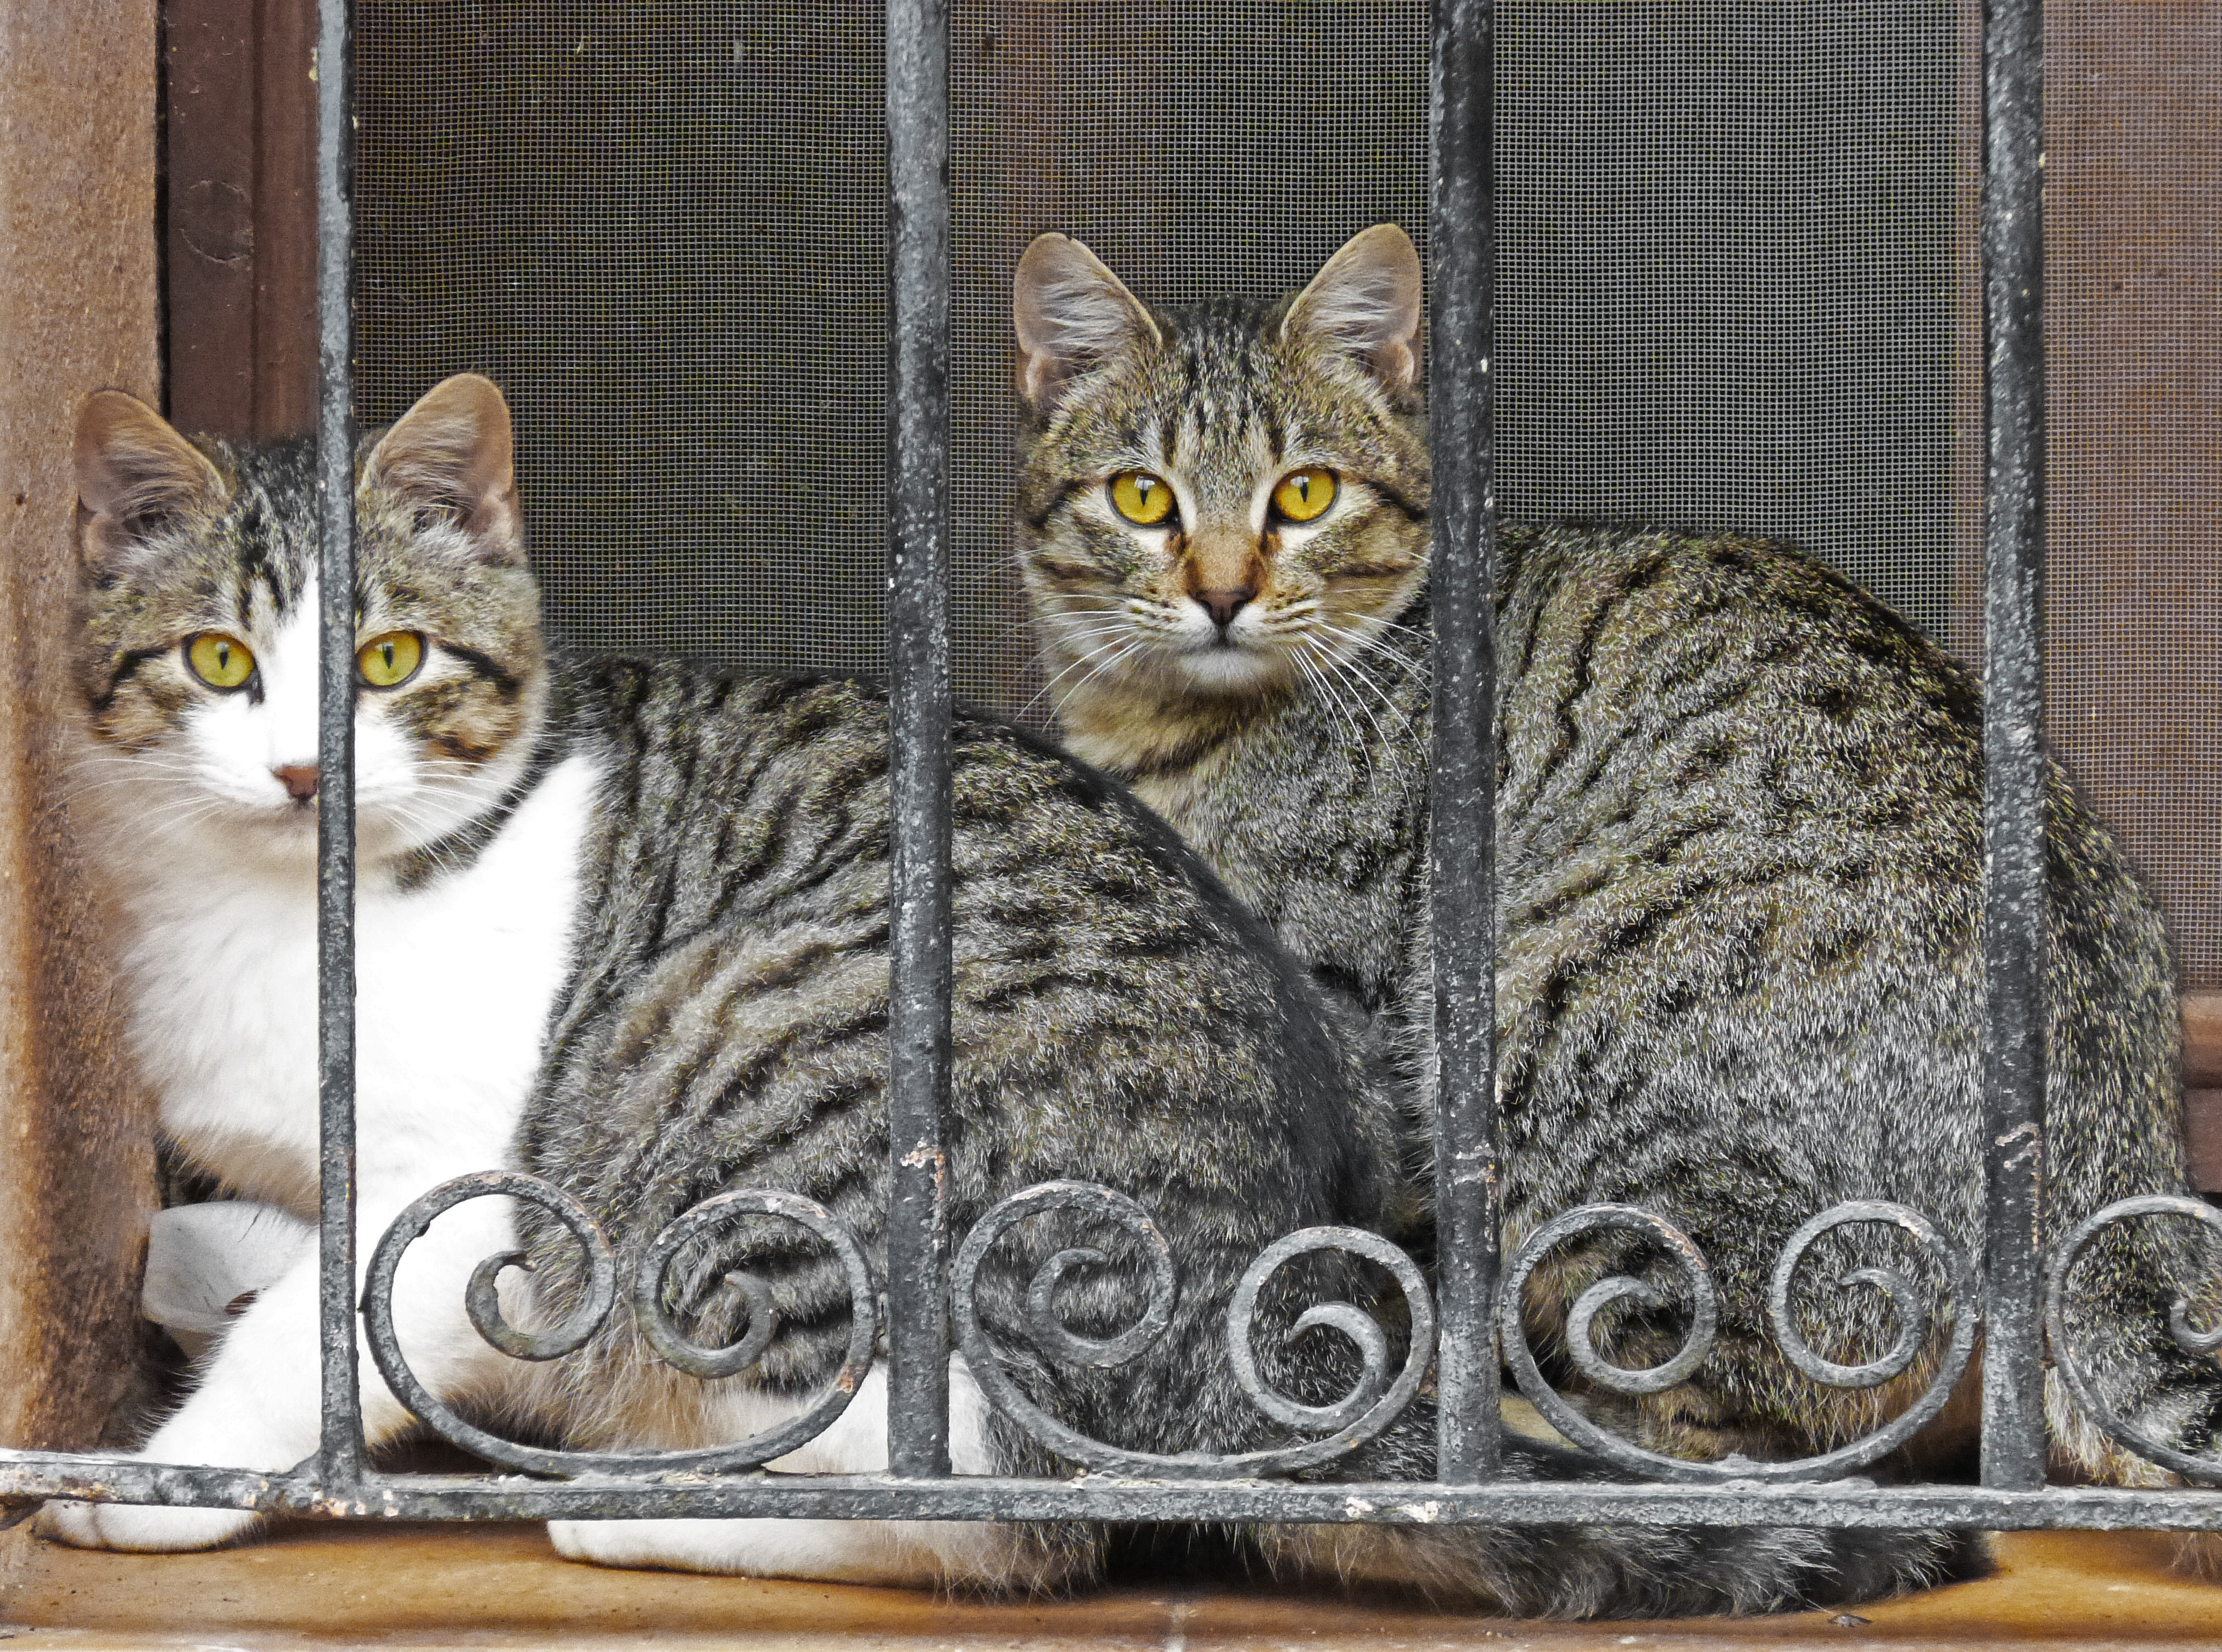
window, kitten, cat, mammal, fauna, cats, whiskers, savannah, look, vertebrate, grating, tabby cat, bengal, european shorthair, wild cat, small to medium sized cats, cat like mammal, domestic short haired cat, pixie bob